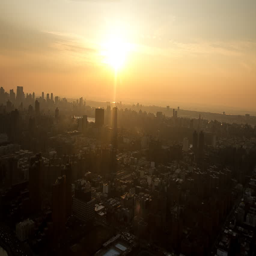
aerial view of the sun shining .